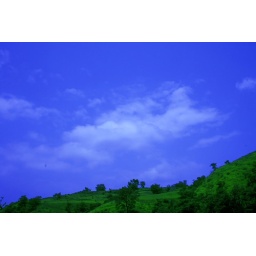
blue sky with mountain (Got this shot near from a small waterfall bandardara)